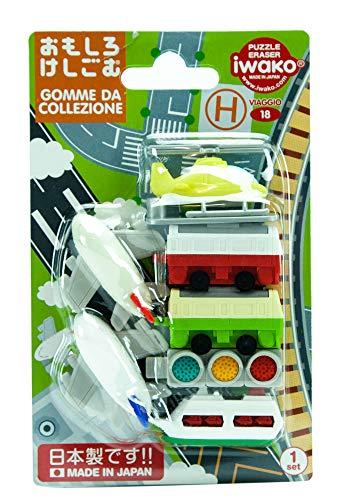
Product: Iwako Japanese Vehicle and Plane Eraser Set
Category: Office Products | Office & School Supplies | Writing & Correction Supplies | Erasers & Correction Products | Erasers | Standard Pencil Erasers
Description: Motorized Vehicle Erasers - Includes a train, a bus, a helicopter, an airplane and a traffic light erasers.
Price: $5.50
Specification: ProductDimensions:4x7x1inches|ItemWeight:0.32ounces|ShippingWeight:0.32ounces(Viewshippingratesandpolicies)|DomesticShipping:ItemcanbeshippedwithinU.S.|InternationalShipping:ThisitemcanbeshippedtoselectcountriesoutsideoftheU.S.LearnMore|ASIN:B007L6UWTU|Itemmodelnumber:38348|Manufacturerrecommendedage:5-9years